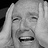
Emotion: sad